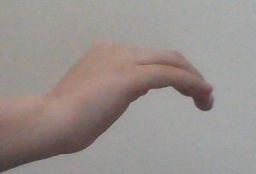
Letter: haa